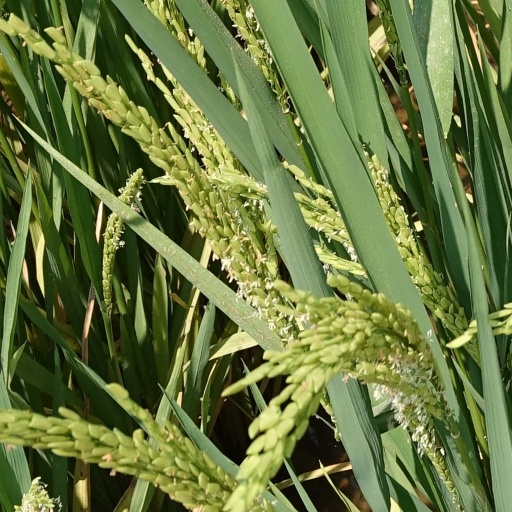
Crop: rice